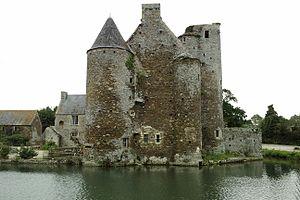
Manoir du Parc (XVe) à
Cet article recense de manière non exhaustive les châteaux, maisons fortes, mottes castrales, manoirs, situés dans le département français de la Manche en région Normandie. Il est fait état des inscriptions et classements au titre des monuments historiques.
Saint-Lô-d'Ourville est une ancienne commune française, située sur la Côte des Isles dans le département de la Manche en région Normandie, peuplée de 504 habitants, commune déléguée au sein de Port-Bail-sur-Mer depuis le 1ᵉʳ janvier 2019.